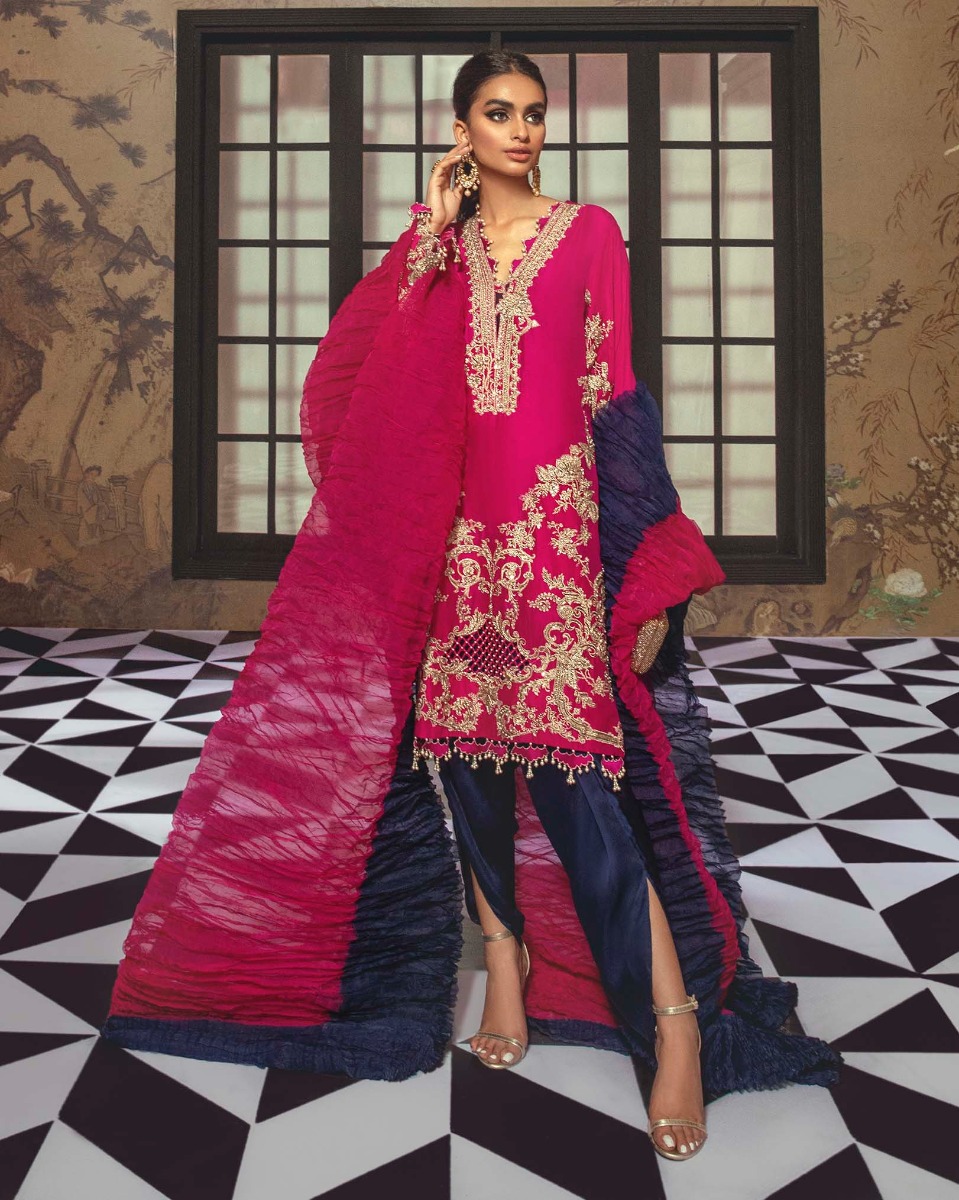
pink and blue embroidered salwar suit